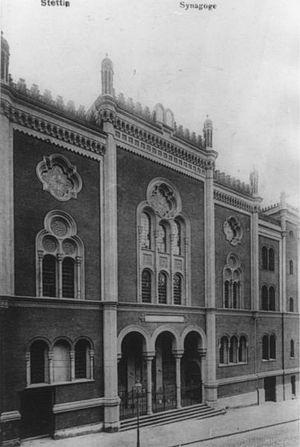
La synagogue de Stettin ou synagogue de Szczecin, inaugurée en 1875, a été détruite en 1938 lors de la Nuit de Cristal comme la plupart des autres lieux de culte juif en Allemagne.